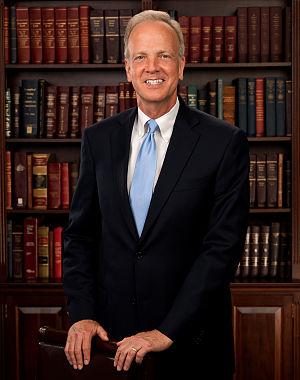
Gerald Wesley Moran, dit Jerry Moran, né le 29 mai 1954 à Great Bend, est un homme politique américain. Membre du Parti républicain, il est élu du Kansas au Congrès des États-Unis depuis 1997, d'abord à la Chambre des représentants, puis au Sénat à partir de 2011.
Depuis son admission à l'Union, le 29 janvier 1861, l'État du Kansas élit deux sénateurs, membres du Sénat fédéral.